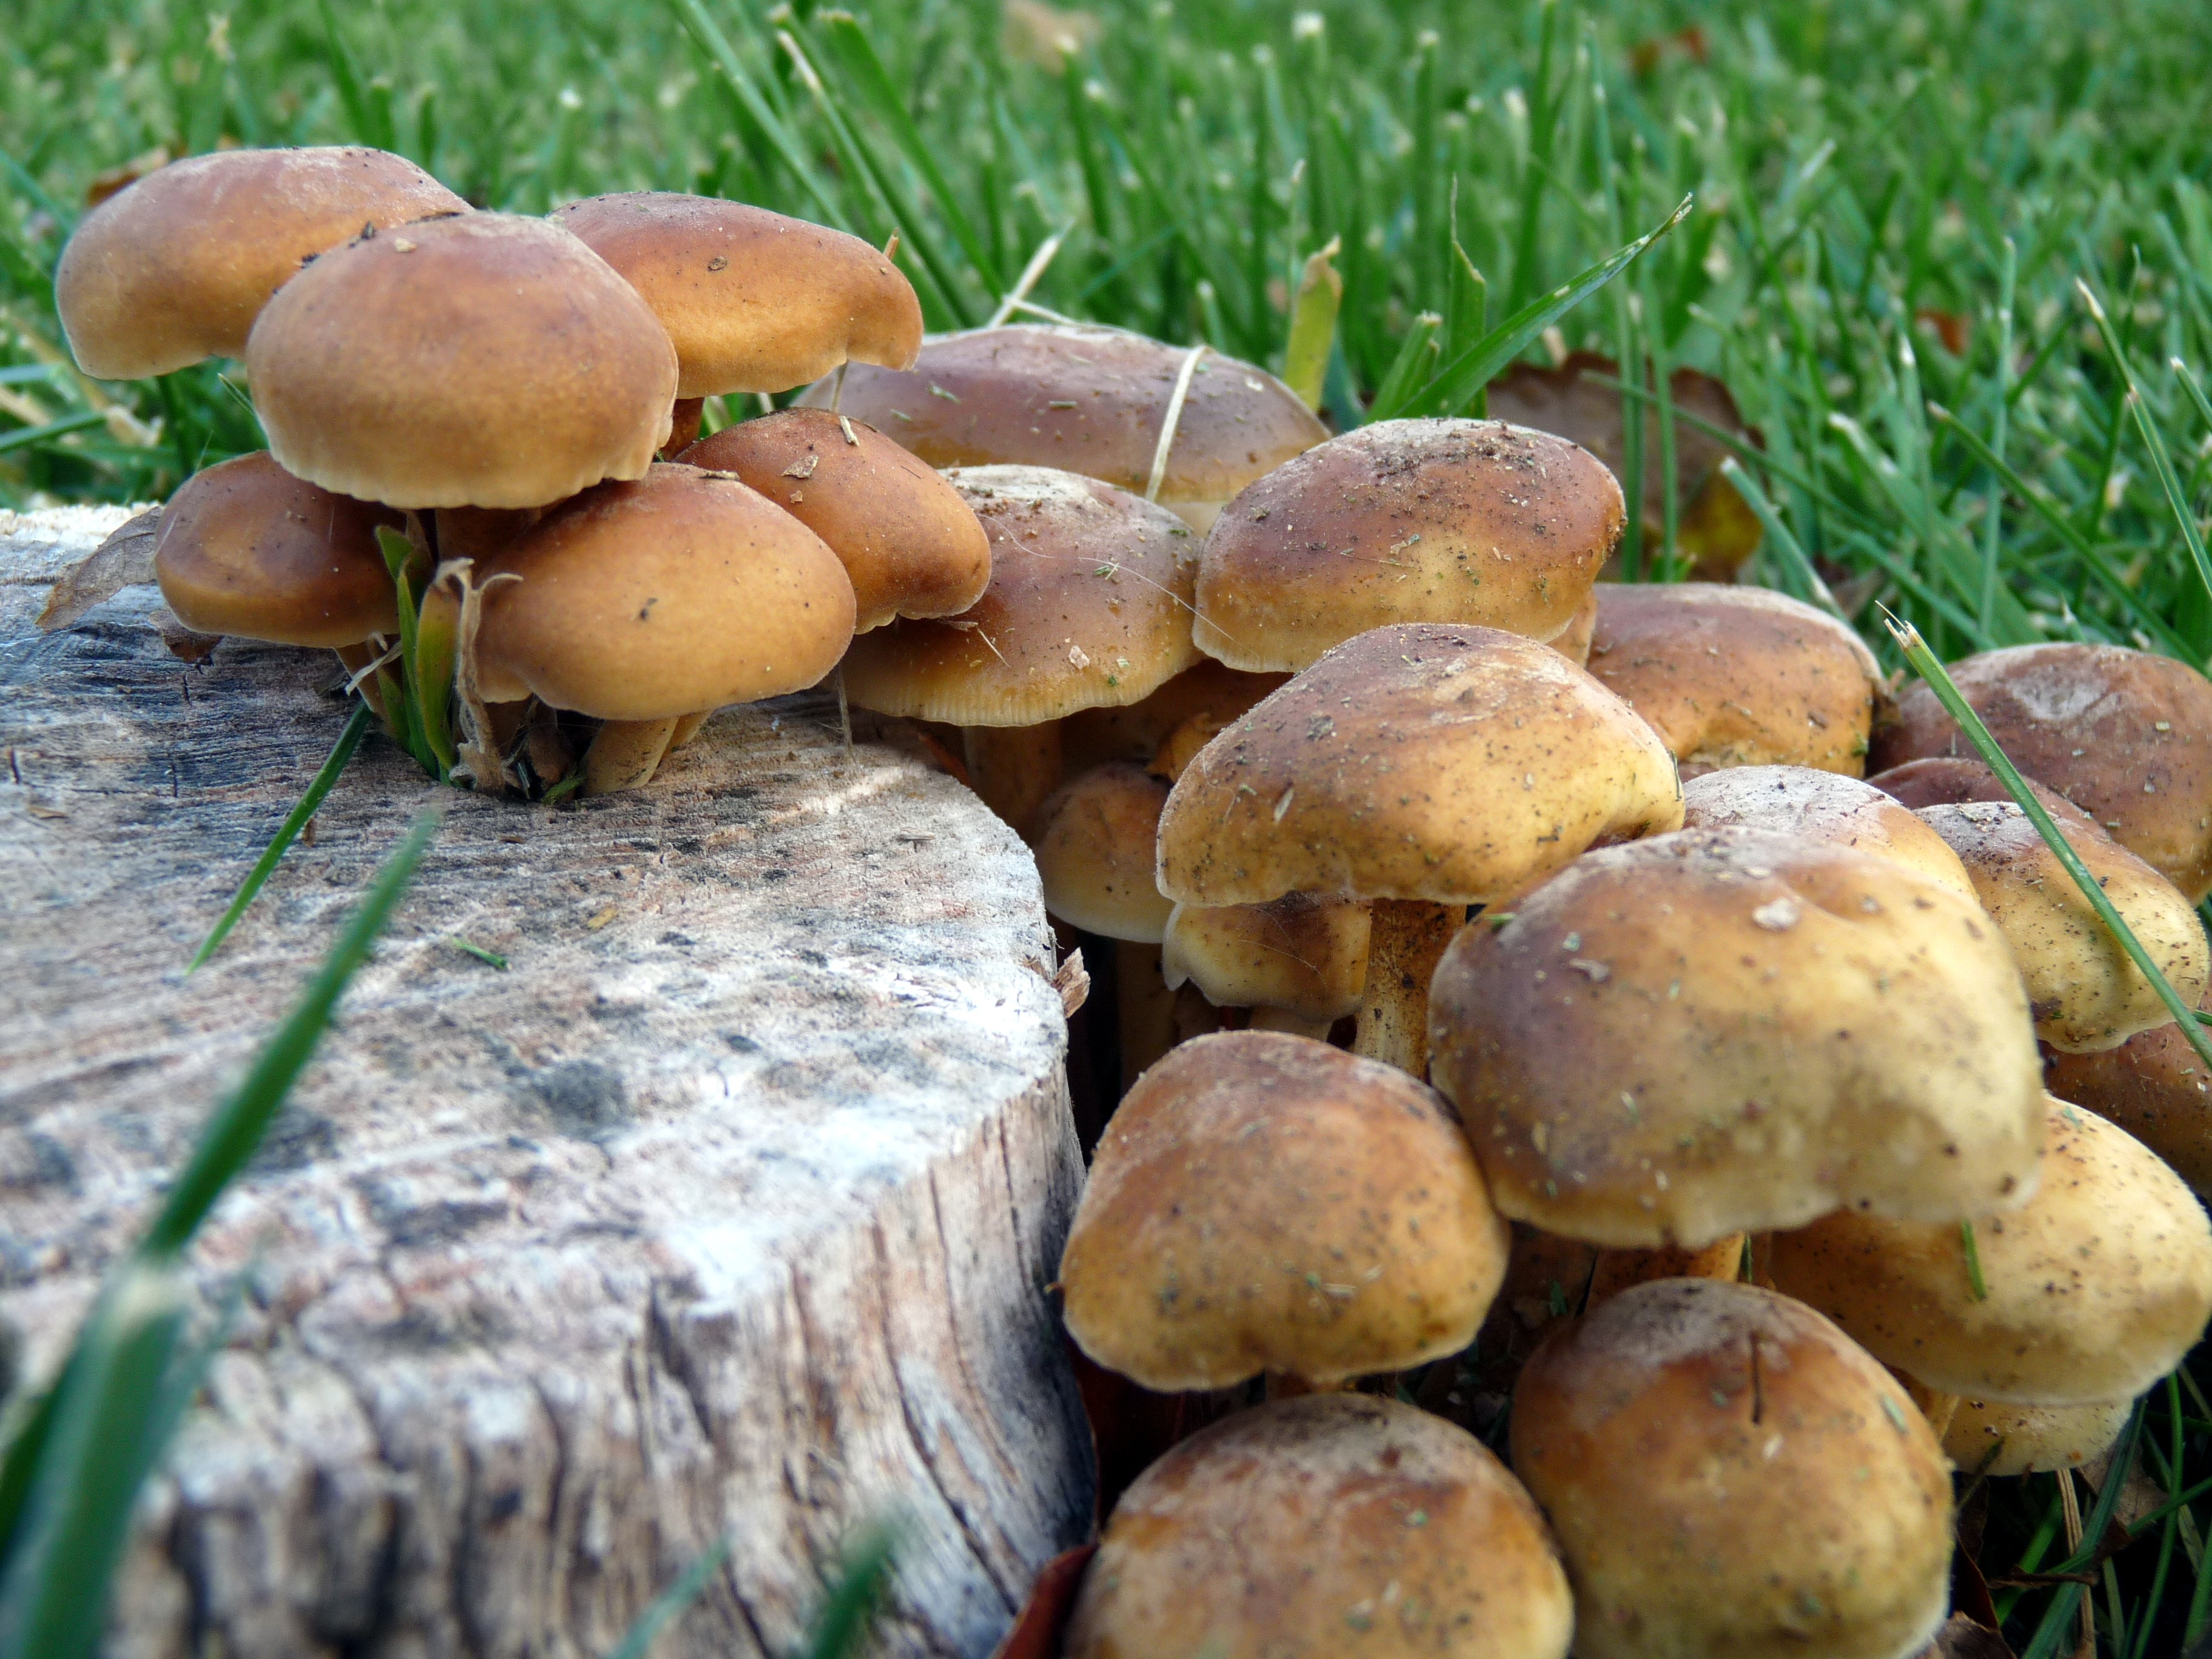
plant, environment, food, herb, produce, natural, botany, mushroom, agriculture, botanical, close up, outdoors, fungus, fungi, vegetation, mushrooms, tree stump, horticulture, bolete, organic, agaricus, matsutake, oyster mushroom, edible mushroom, shiitake, medicinal mushroom, agaricomycetes, agaricaceae, champignon mushroom, penny bun, toadstool mushroom